Alexander Pantages

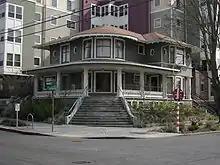
Pantages House in Seattle, built 1907, now a city landmark.

Pantages moved to Seattle, Washington, where he opened the Crystal Theater, a short-form vaudeville and motion picture house of his own. He ran the operation almost entirely by himself, and charged 10 cents admission. This took place a few months after Rockwell had opened up a small storefront movie theater in Vancouver, and later built a theater there in 1907 that stood until 2011, and another in 1914. That same year, he married a musician named Lois Mendenhall (1884–1941). Rockwell filed a breach-of-promise-to-marry lawsuit against him as 'Klondike Kate' that was settled out of court; she later wrote that he had stolen from her the money with which he purchased the Crystal. It would be more than two decades before they saw each other again.